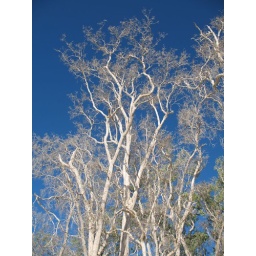
White tree in a blue sky